Boston Massacre

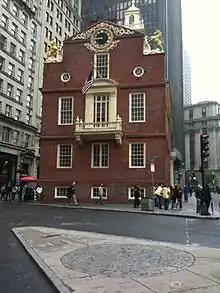
Old State House in Boston, the capital of the Province of Massachusetts during the colonial era from 1713 to 1776; the cobblestone circle is labeled "Site of the Boston Massacre", but the Boston Massacre occurred nearby on what now is a busy Boston street.

In the 18th century, Boston was the capital of the Province of Massachusetts Bay, an important shipping town, and along with Philadelphia and present-day New York City, one of the most influential political, economic, and cultural cities in the Thirteen Colonies of pre-Revolutionary British America. Boston also was a center of resistance to unpopular acts of taxation by the British Parliament in the 1760s.